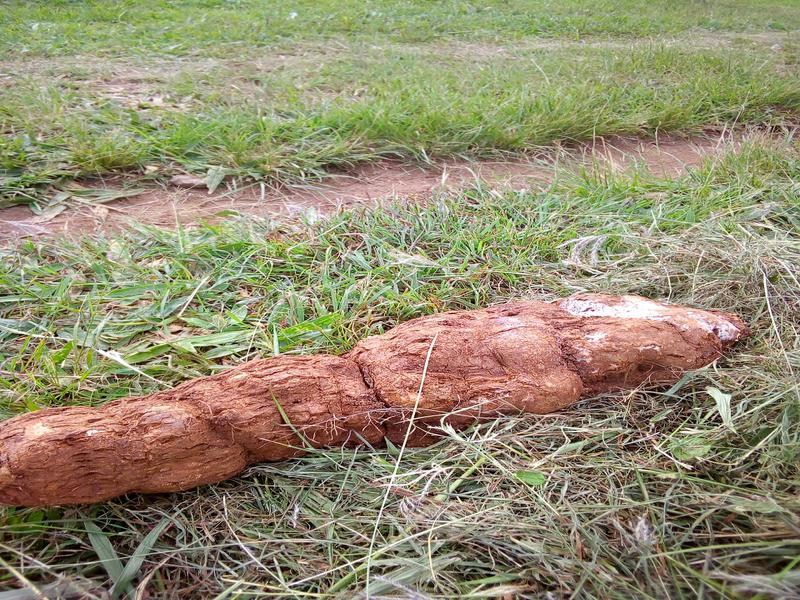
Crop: cassava
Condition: brown_streak_disease